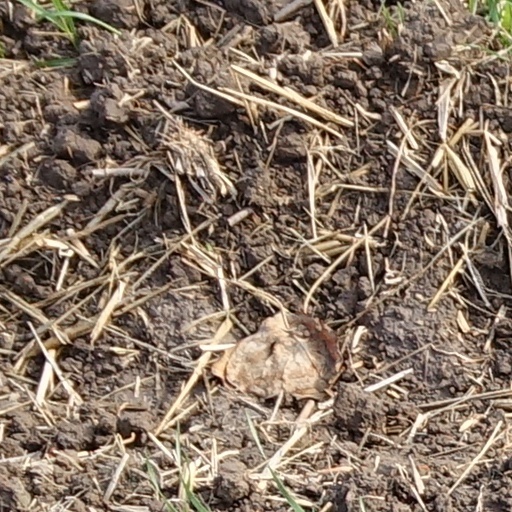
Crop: wheat